Hammam

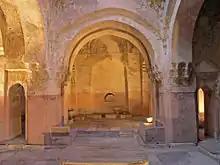

The architecture of historic hammams in Algeria can be divided roughly two types: those with linear floor plans, influenced by Andalusi architecture (mostly up to the 15th century), and those with a centralized floor plan, influenced by Ottoman architecture (mostly from the 16th century onward). The oldest known Islamic baths in Algeria are those uncovered by archeologists, including one in Tahert from the Rustamid period (8th–9th centuries), one near the mosque of Agadir (part of present-day Tlemcen), and one at the 10th-century Zirid palace of 'Ashir. A more significant example has also been found in the Qasr al-Bahr palace at Qal'at Bani Hammad, the Hammadid capital, likely dating from the 11th to mid-12th century.